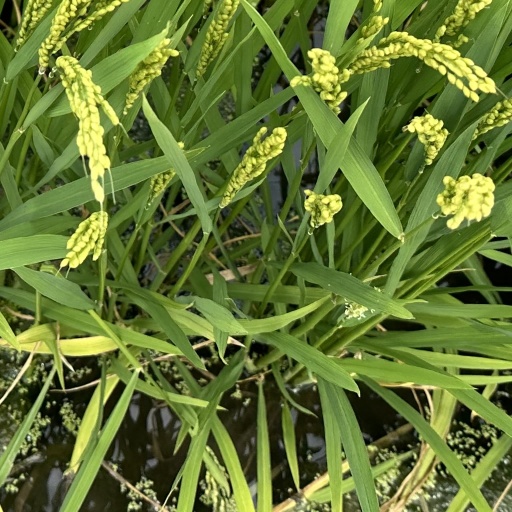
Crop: rice